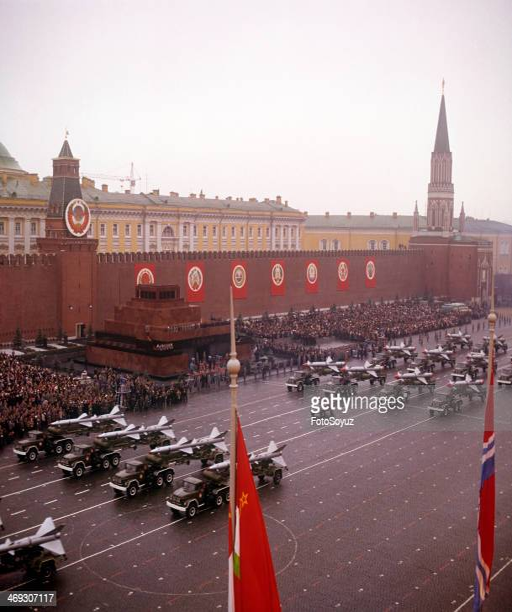
military parade on the area